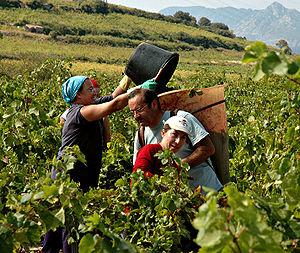
Le vin doux naturel est un vin muté obtenu par mutage lors de la fermentation alcoolique, le moût en cours de fermentation étant additionné d'alcool éthylique pour arrêter sa fermentation afin de conserver sucre résiduel et fruité, tout en augmentant plus ou moins fortement le titre alcoométrique volumique. L'alcool du vin doux naturel provient donc de sa propre fermentation ainsi que de l'ajout pratiqué lors du mutage. On le distingue du vin de liqueur qui reçoit de l'alcool avant le début de la fermentation.